Summerfield Historic District

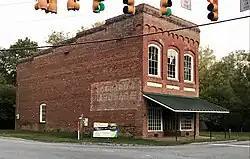
Ogburn Store

Summerfield Historic District is a national historic district located at Summerfield, Guilford County, North Carolina. The district encompasses 33 contributing buildings and 2 contributing structures in the crossroads village of Summerfield. Notable buildings include the Henry Clay Brittain Store (Summerfield Town Hall, c. 1870), the Ogburn Store (c. 1870s), the two-story double-pile Greek Revival style Alexander Strong Martin House (c. 1840), and the Queen Anne style Henry Clay Brittain House (c. 1903). It was listed on the National Register of Historic Places in 2005.